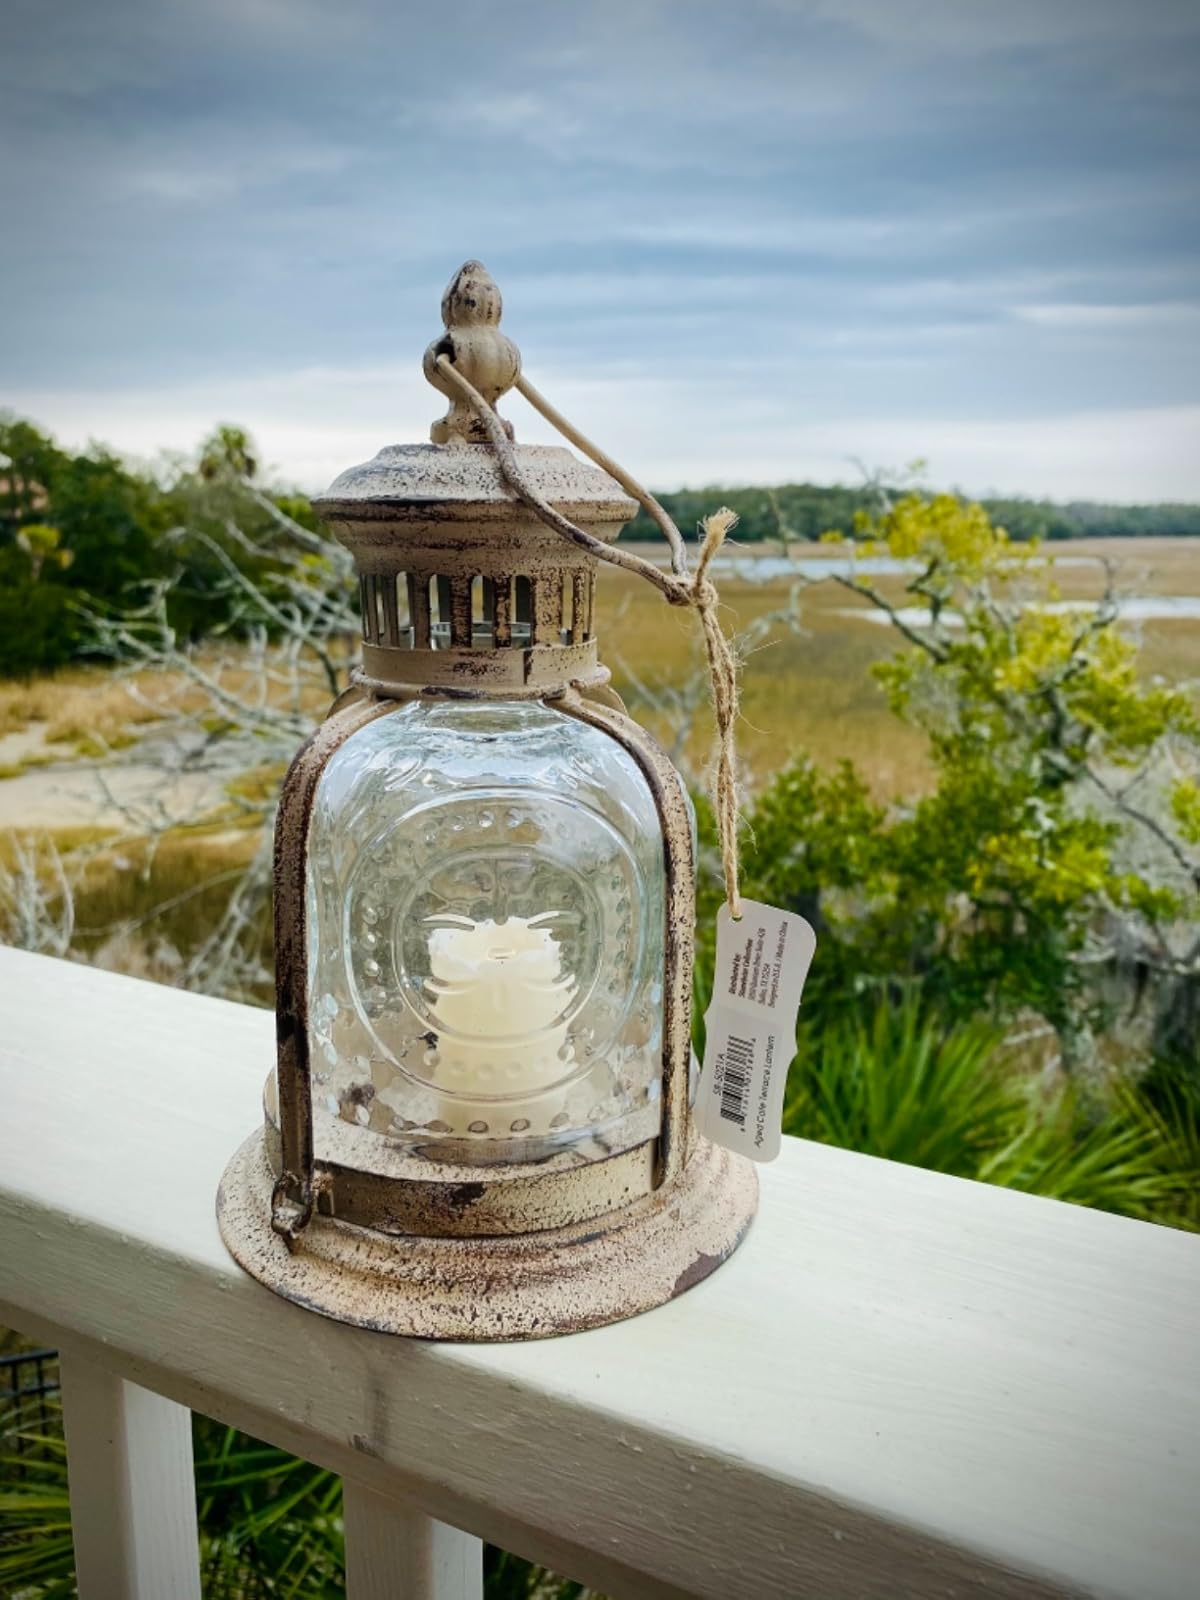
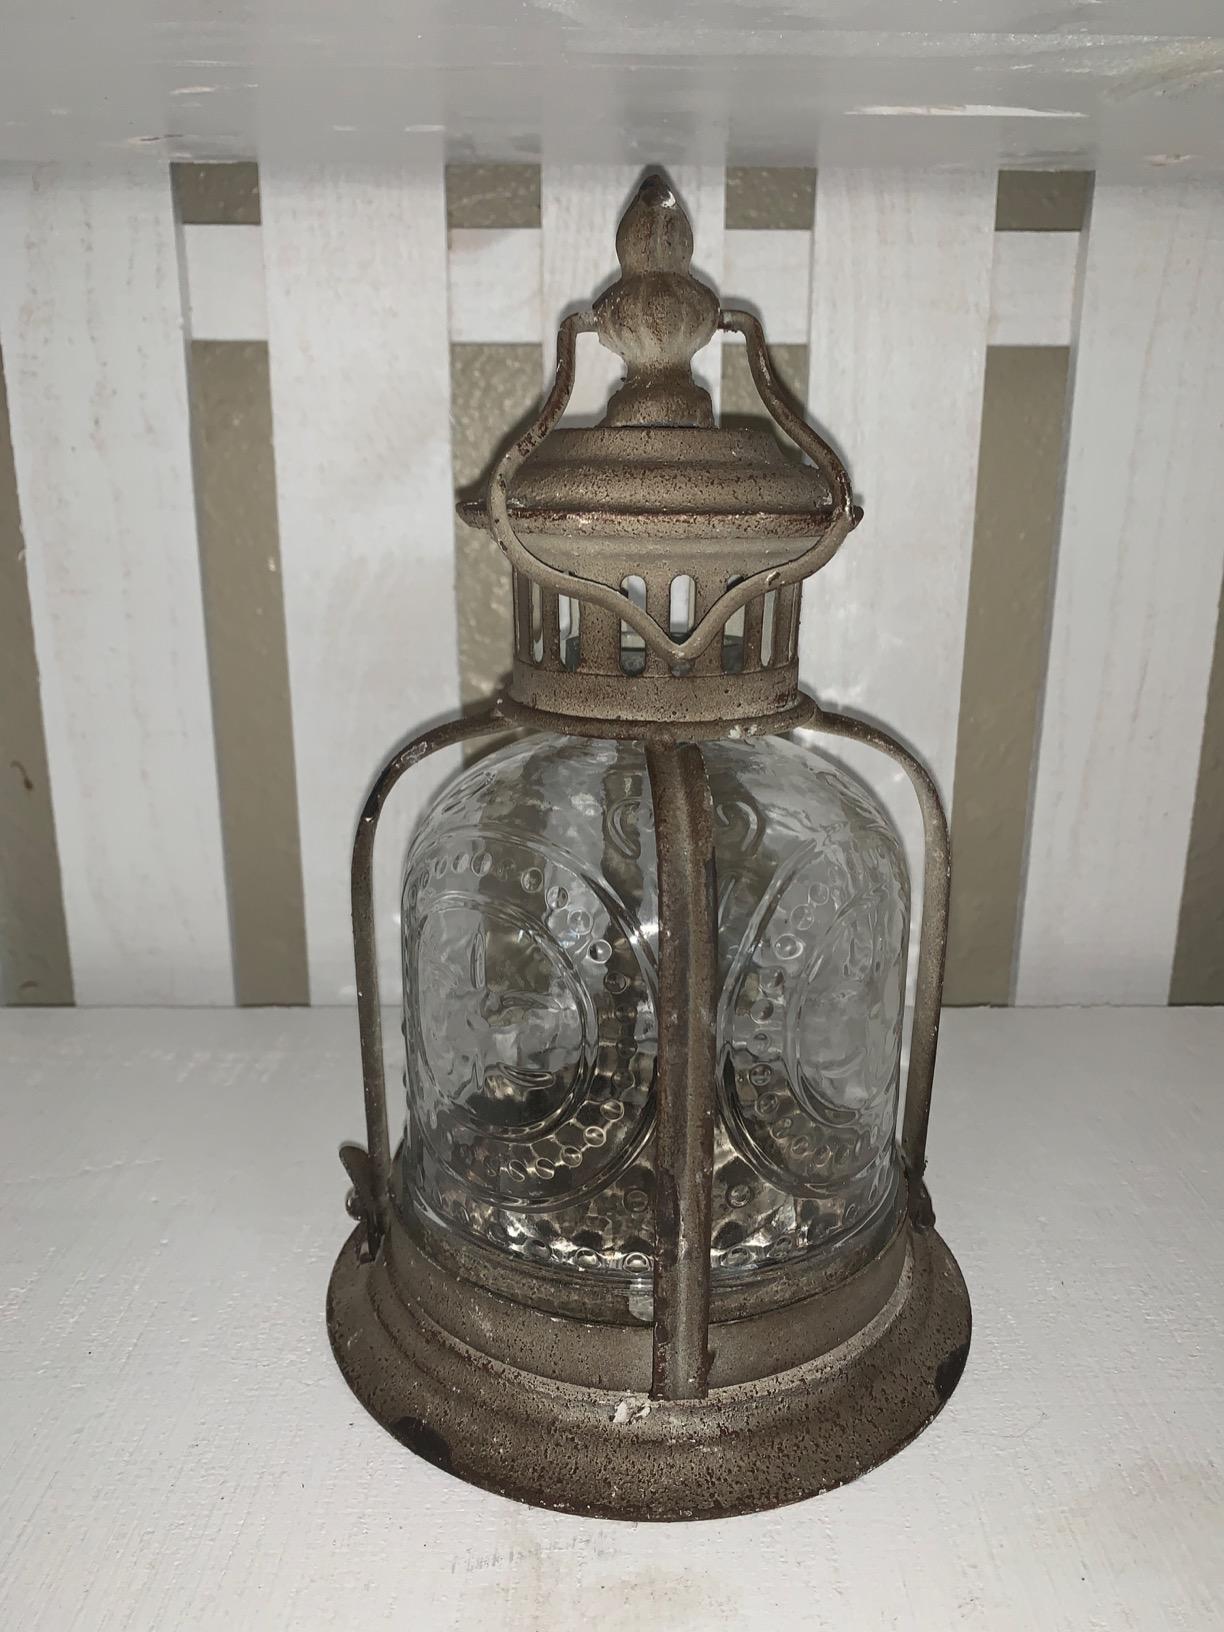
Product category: lantern
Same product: yes